SoftServe

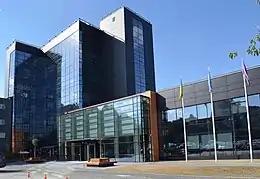
SoftServe headquarters in Lviv (2015)

SoftServe was founded in 1993 in Lviv, Ukraine. Started by two post-graduate students of Lviv Polytechnic, it began as a software development company with headquarters in Lviv. The company was initially supported by the Rensselaer Polytechnic Institute Incubator Center and its first known client was General Electric. The company opened its first office in the United States in 2000. SoftServe was instrumental in building Microsoft Bird's Eye service in 2004. It used the same concept that was later used by Google for its Google Street View. For its work on the project, SoftServe was invited to speak at Microsoft's annual conference where it was used as an example of business applications that could be built by technology corporations.